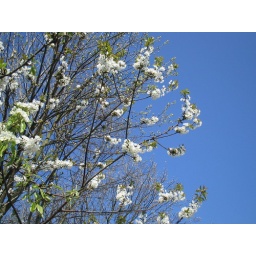
SAKURA in blue sky